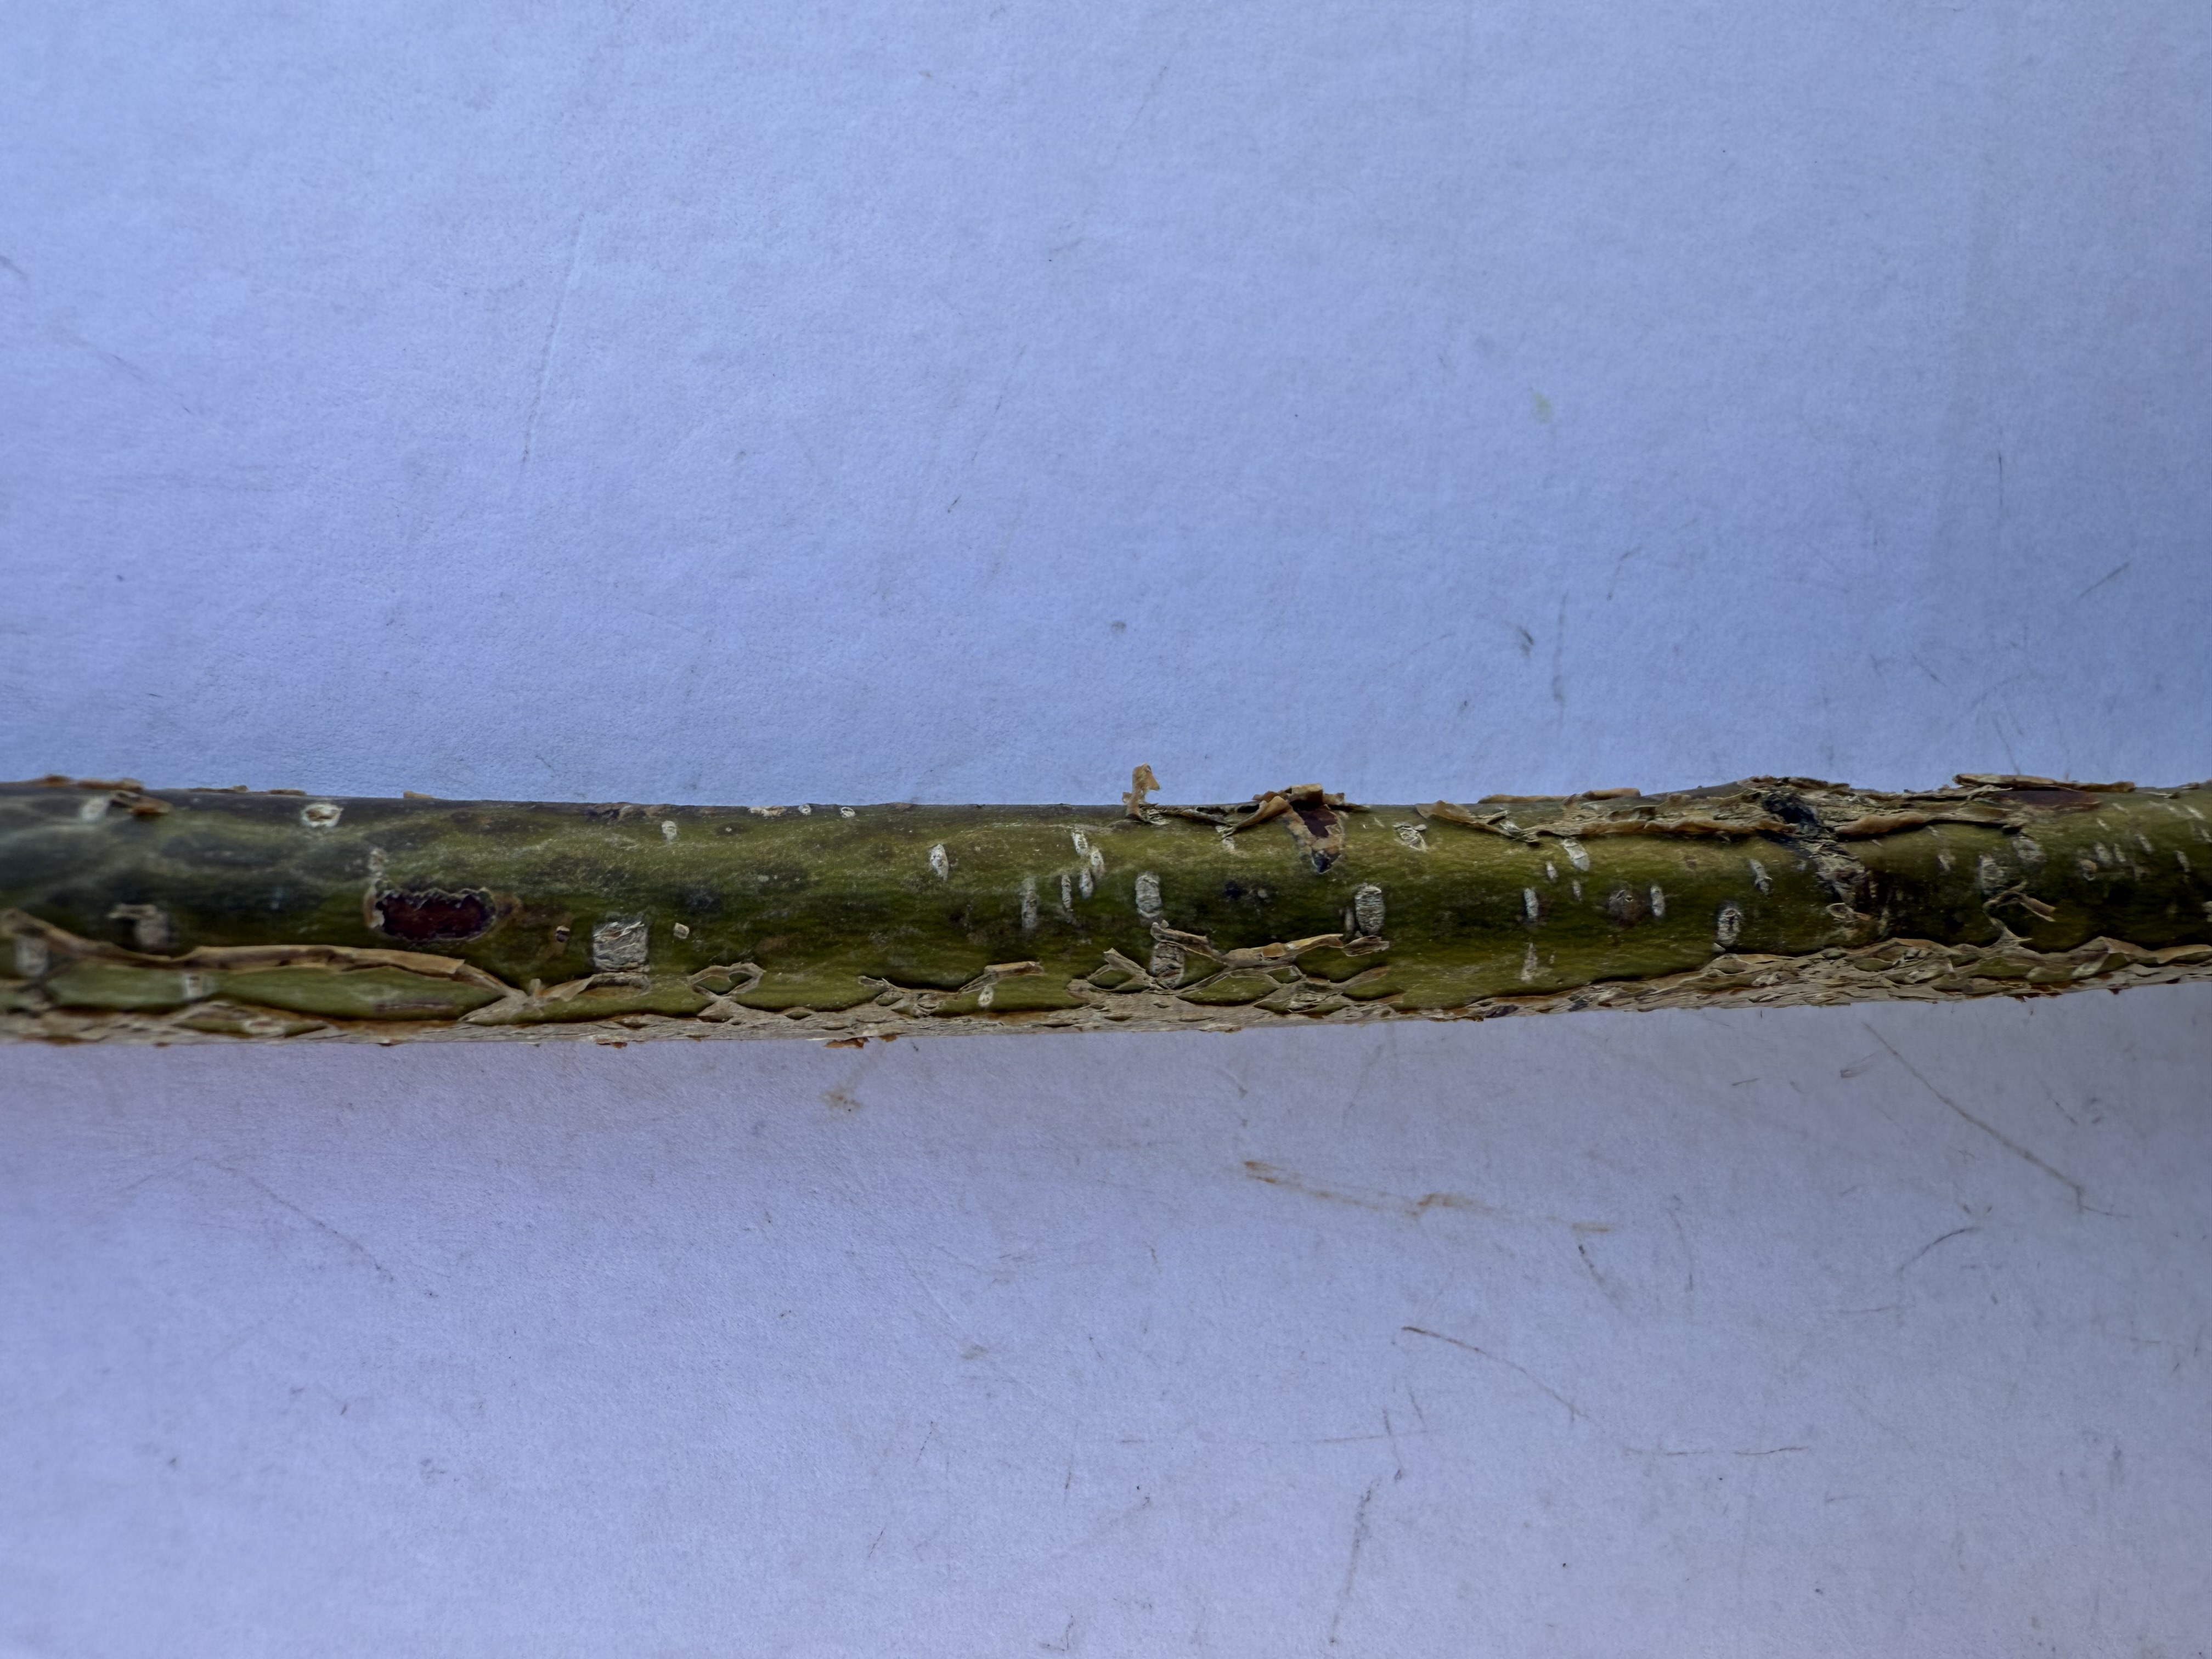
Variety: Hazelnut